Verne Orr

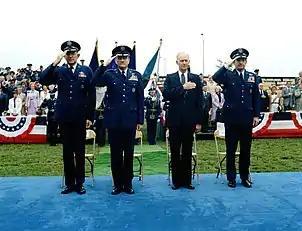
Secretary of The Air Force Verne Orr with Chairman of The Joint Chiefs of Staff General David C. Jones and  Air Force Chief of Staff General Lew Allen and Air Force Vice Chief of Staff General Robert C. Mathis at Bolling Air Force Base on May 28, 1982.

In 1966, California's governor, Ronald Reagan, selected Orr to be the director of the state's Department of Motor Vehicles. He held that position until 1969. He then served briefly as the state's director of General Services before becoming California's Director of Finance in 1970, a position he held until 1975.